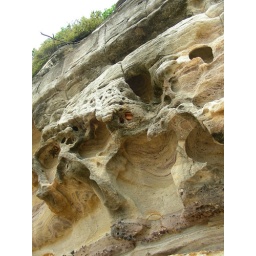
Sandstone cliff face with snake habitat and brown tree snake in hole